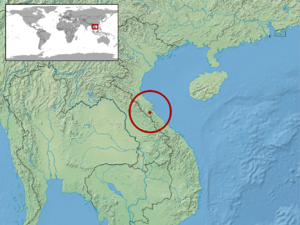
Gekko scientiadventura est une espèce de geckos de la famille des Gekkonidae.